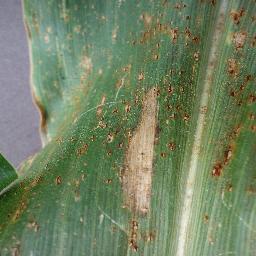
Label: Corn_(Maize)___Northern_Leaf_Blight